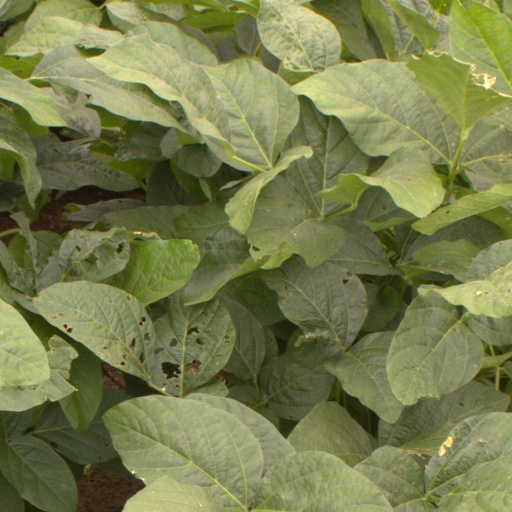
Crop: soybean